Cheriyo Captain

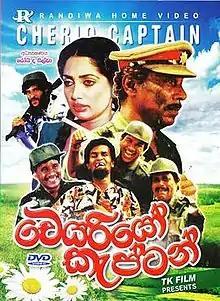

Cheriyo Captain is a 1995 Sri Lankan Sinhala comedy film directed by Roy de Silva and produced by Thilak Atapattu for TK Films. It is the second film of "Cheriyo film series", which is sequel to "Cheriyo Doctor". It stars Joe Abeywickrama, Sabeetha Perera and Cletus Mendis in lead roles with Sanath Gunathilake and Bandu Samarasinghe. Music for the film is done by Somapala Rathnayake. It is the 839th Sri Lankan film in the Sinhala cinema.